Mainland Australia

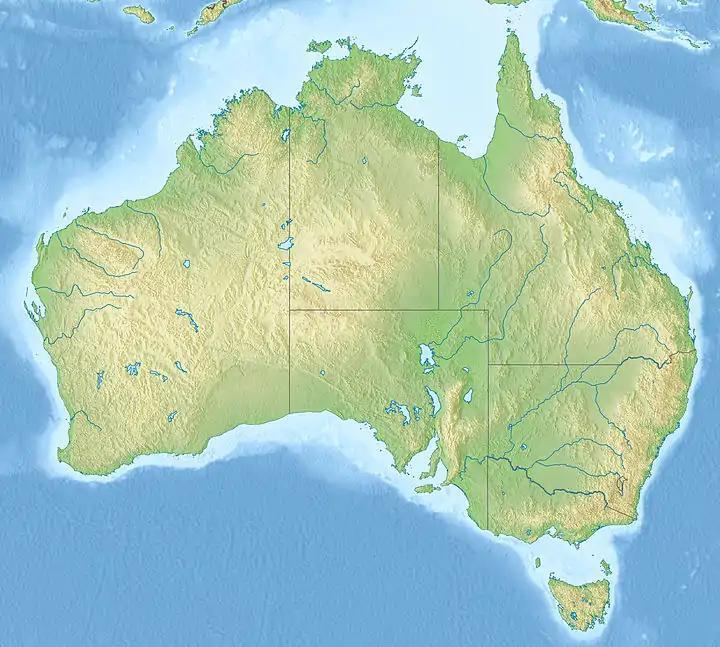
Physical map of Australia

The Australian mainland's geology and climate is one of its defining features. Despite being surrounded by ocean, approximately 20% of the Australian mainland is classified as desert. This is due to the extremely variable rain patterns across the mainland. Toward the barren centre of the mainland, the rainfall pattern is concentric and sparse, whereas there is higher intensity rainfall toward the mainland's tropics and coastal areas.